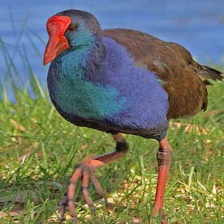
Species: PURPLE SWAMPHEN
Scientific name: PORPHYRIO PORPHYRIO
ImageNet parent category: european_gallinule